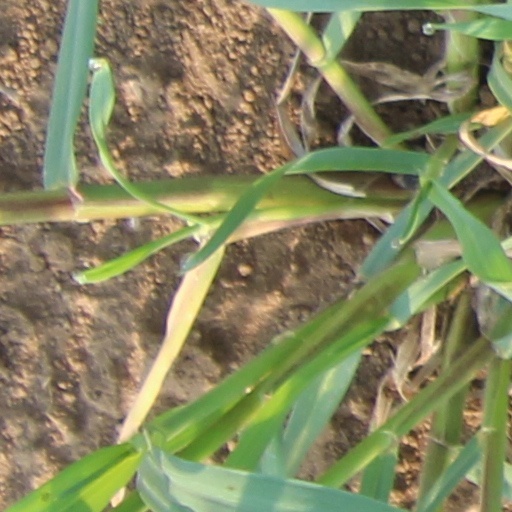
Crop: wheat